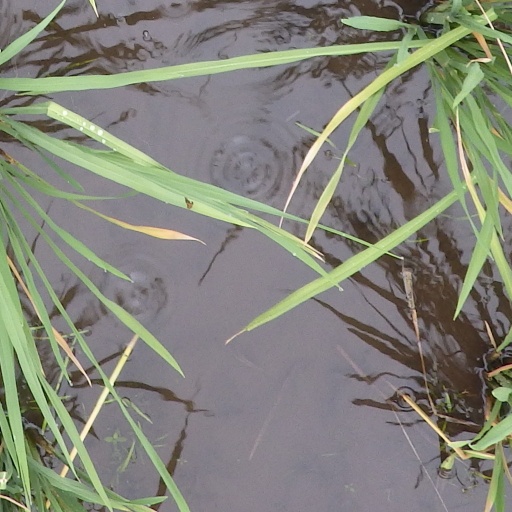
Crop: rice